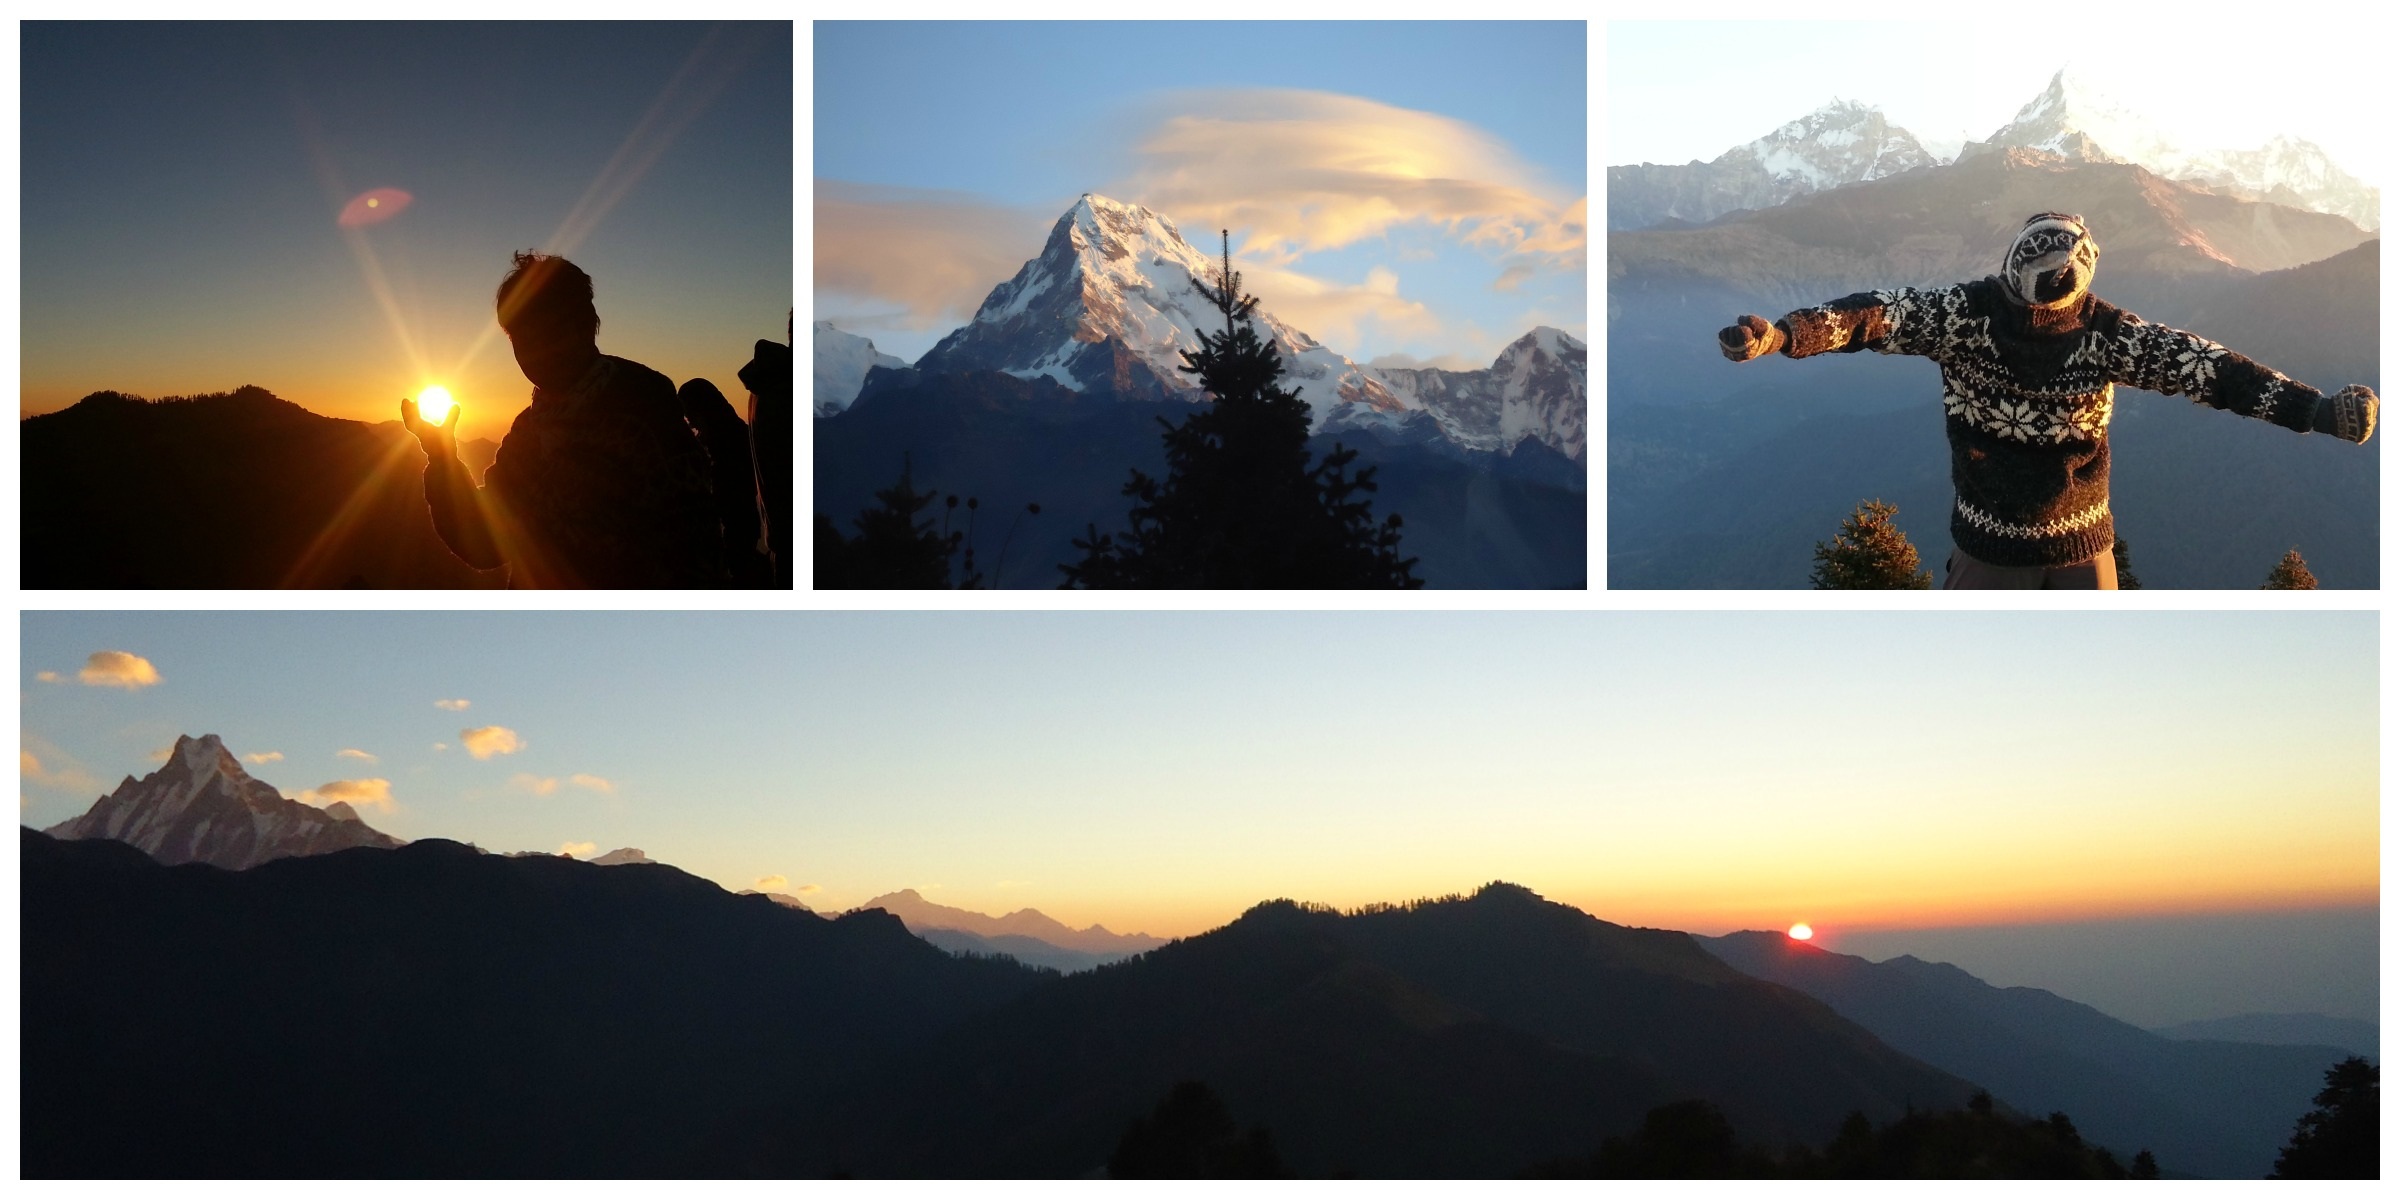
man, landscape, outdoor, person, mountain, cold, sun, adventure, travel, blue, extreme sport, activity, nepal, brand, trekking, mountains, collage, beautiful, presentation, screenshot, himalaya, computer wallpaper